National Weather Service Boise, Idaho

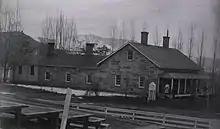
Weather Instruments next to the Post Hospital at Fort Boise circa 1890s.

The first meteorological observations of high and low temperature and daily precipitation began at Fort Boise's Post Hospital on February 1, 1864 about 7 months after the fort was established by Major Pinkney Lugenbeel. Doctor Adam H. Cochrane, born in Paisley, Scotland, was the first post surgeon at the Fort and is believed to have taken the first weather observation. The observations were taken 3 times a day, 7 A.M., 2 P.M., and 7 P.M., at the post hospital built in 1863. Though the thermometers were sheltered, self registering thermometers were not installed until January 1872. Post surgeons and hospital stewards took continuous daily weather observations through November 30, 1898. The post surgeon was required to take weather observations as it was believed there was a possible link between human disease and weather. This prompted the Surgeon General of the U.S. Army, Doctor James Tilton to order U.S. Army senior medical officers on 2 May 1814 to “keep a diary of the weather” at each military station. The Fort was later renamed the Boise Barracks.